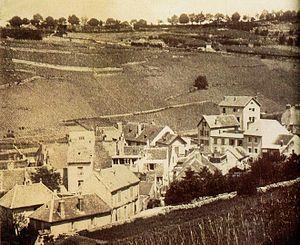
Bregille-village avant 1900
Bregille est un quartier de la ville française de Besançon situé sur la rive droite du Doubs, limitrophe du centre historique à l'ouest, du quartier des Clairs-Soleils au nord et des Chaprais au nord-ouest. Il s'est développé sur la colline de Bregille qui culmine à 458 mètres, soit près de 200 mètres en amont de la rivière. Au recensement de 1999, il comptait environ 3 100 habitants appelés Bregillots.
Le funiculaire de Beauregard-Bregille, appelé communément funiculaire de Bregille, est un funiculaire et une ligne de tramway situé à Besançon dans le département français du Doubs. Imaginée dès 1899 par Émile Picard, la ligne reliait le bas et le haut de la colline de Bregille pour que les curistes de Besançon-les-Bains puissent accéder facilement aux bois et espaces verts de la ville ; cependant le funiculaire ne fut opérationnel qu'à partir de 1912, alors que le thermalisme est en déclin. La ligne fonctionnera jusqu'en 1987 malgré de nombreux problèmes financiers survenus au fil de son histoire, mais un dysfonctionnement technique viendra mettre un terme à l'activité du funiculaire. Cette ligne, inscrite à l'Inventaire des Monuments historiques depuis le 27 janvier 2011, fait actuellement l'objet d'un projet de réhabilitation, mené par une association en partenariat avec la Ville de Besançon.